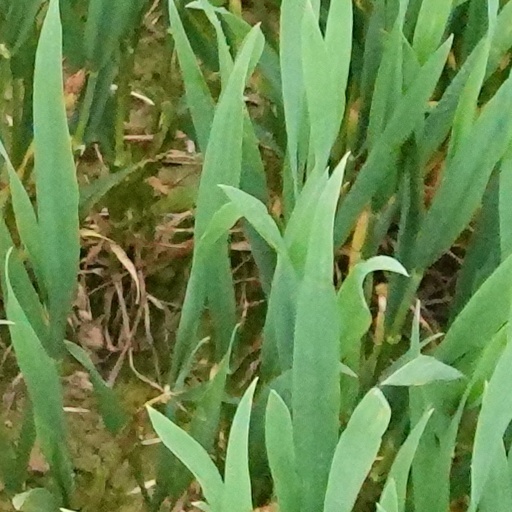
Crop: wheat